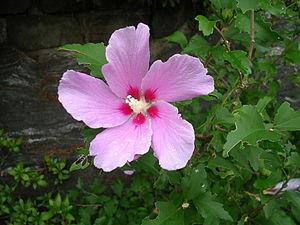
Hibiscus est un genre de plantes à fleurs annuelles ou vivaces qui comporte plusieurs centaines d'espèces. L'hibiscus fait partie de la famille des Malvacées.